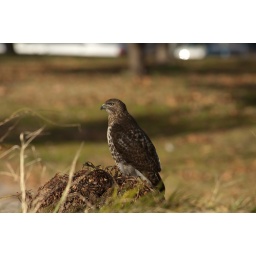
This red-tail was sitting on top of some brush right near the bridge to cross onto the island.